Place Montreal Trust

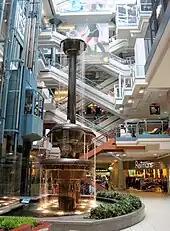

Place Montreal Trust's atrium allows maximum use of natural light and features a large indoor water fountain. Its 30-metre water spout is the highest in North America. During the holiday season, a giant illuminated Christmas tree filled with animated storybook characters stands just as tall. The mall spreads out over and attracts 14 million visitors a year.